FedEx

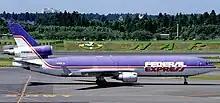
A Federal Express McDonnell Douglas MD-11 at Narita International Airport in 1995

On October 2, 1997, FedEx reorganized as a holding company, FDX Corporation, a Delaware corporation. The new holding company began operations in January 1998, with the acquisition of Caliber System Inc. by Federal Express. With the purchase of Caliber, FedEx started offering other services besides express shipping. Caliber subsidiaries included RPS, a small-package ground service; Roberts Express, an expedited shipping provider; Viking Freight, a regional, less-than-truckload freight carrier serving the Western United States; Caribbean Transportation Services, a provider of airfreight forwarding between the United States and the Caribbean; and Caliber Logistics and Caliber Technology, providers of logistics and technology services. FDX Corporation was founded to oversee all of the operations of those companies and its original air division, Federal Express.